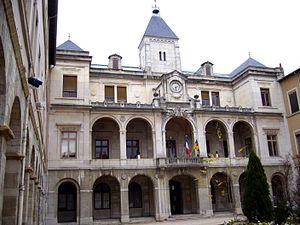
L'Hercule sur la place est un roman de l'écrivain Bernard Clavel publié en 1966 aux éditions Robert Laffont.